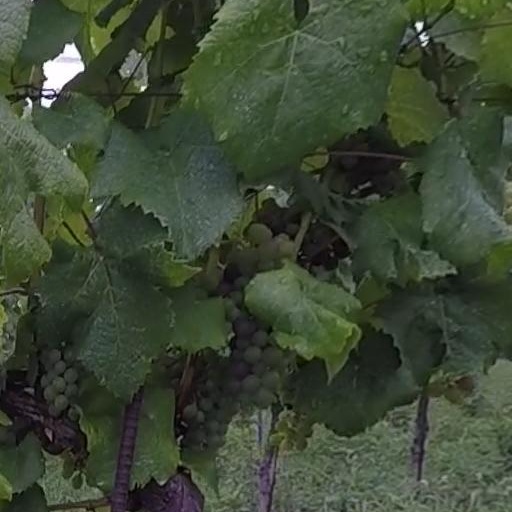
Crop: grape